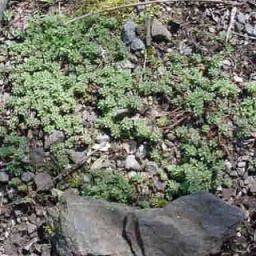
Unusual little plant growing in the rocks that looked like a succulent